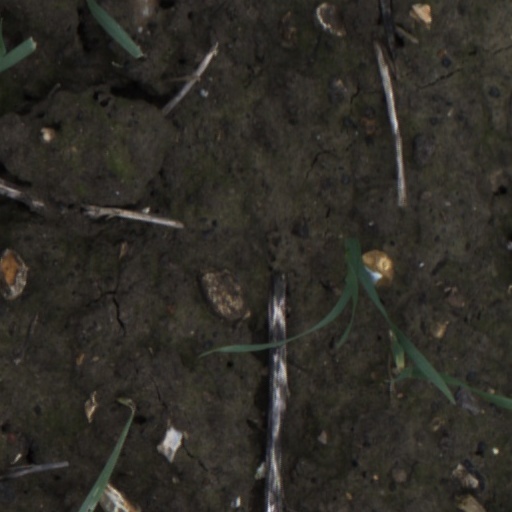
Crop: wheat